AMC AMX III

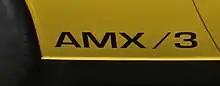
The usual lettering

The abbreviation AMX stands for "American Motors Experimental" ("mutatis mutandis": an experimental model of the American Motors Company). From 1968 onwards, AMC used the name for a series-produced front-engined sports car. At the beginning of the development phase, the mid-engined coupé was given the designation AMX/3; it was intended as the sales designation of the production model that was not realized. The "3" - for the third experimental vehicle - was typographically mostly connected with a slash. This lettering can be found on some prototypes. However, AMC deviated from it and used the styling "AMX III" on one prototype. A contemporary sketch shows a vehicle with the lettering "AMX/K", where the "K" stands for the body manufacturer "Karmann".